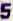
Number: 5